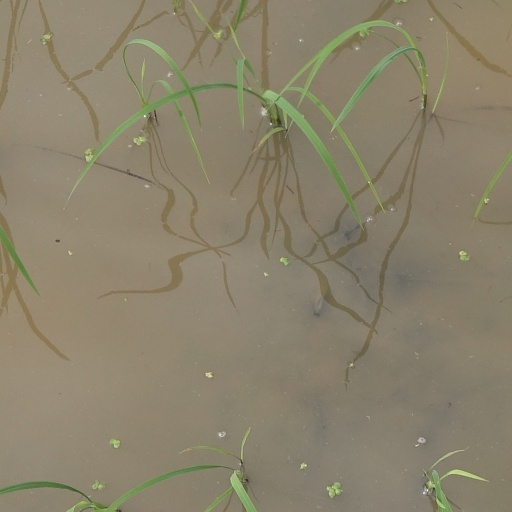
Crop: rice